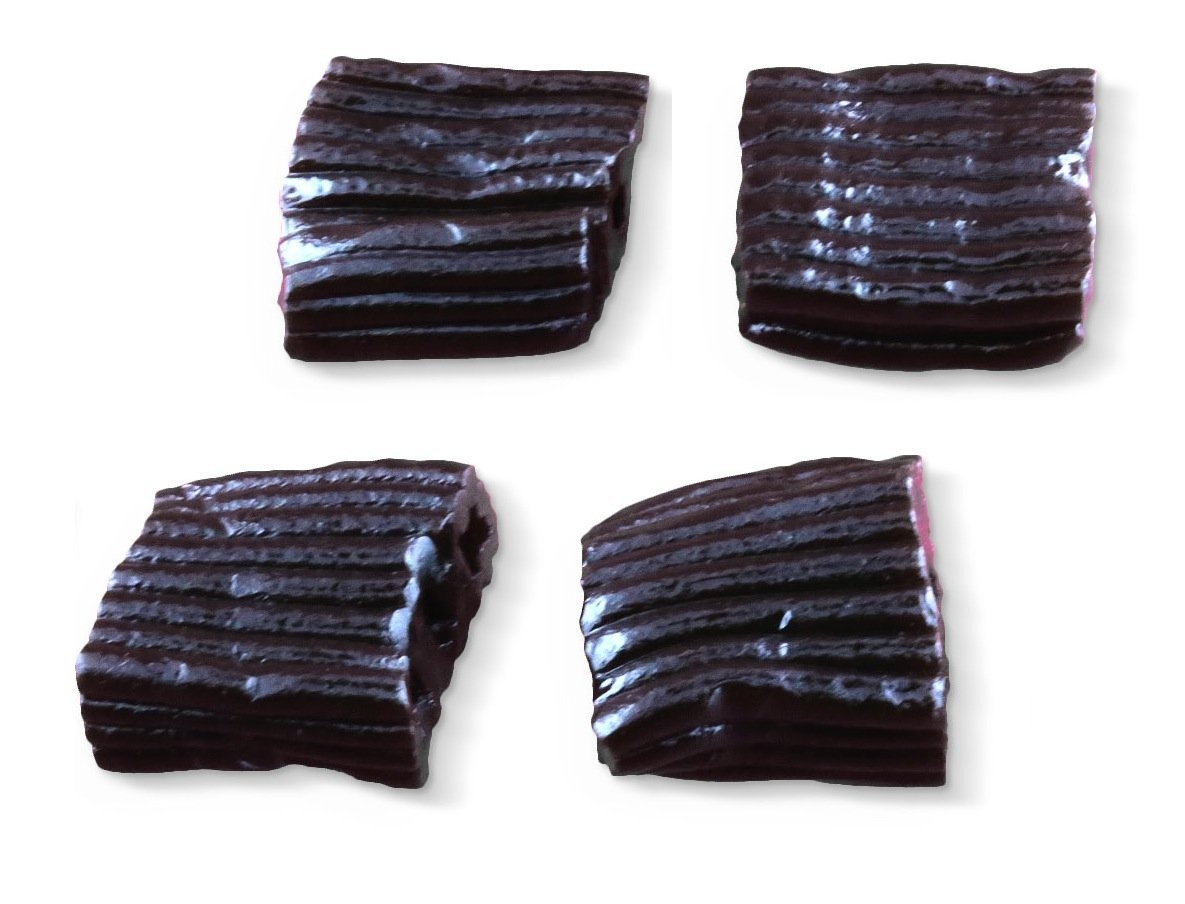
Item Name: Black Licorice Ripples (2 Lbs)
Bullet Point 1: Estimate per order: 2 Lbs in a Sealed bag (Aprx 144 Pcs)
Bullet Point 2: Sweet Soft Licorice
Bullet Point 3: Product of Finnska, Finland
Bullet Point 4: Color: Black
Bullet Point 5: packed From Bulk In Non Branded Ziplock Bag, Please Inquire.
Product Description: Bite-size licorice with a ripple texture. Sweet, but not too Sweet, with an amazing flavor of Finnish licorice, these black and shiny, almost mysterious looking chews will not disappoint. (Aprx 144 Pcs) Produce by Finnska, Finland.
Value: 32.0
Unit: Ounce

Price: 40.78